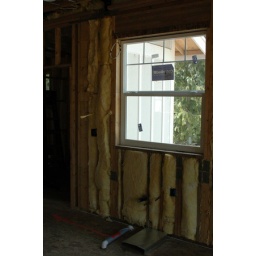
The window over the kitchen sink.